Pallid cuckoo

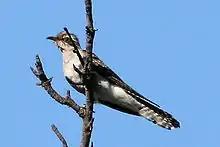
Immature pallid cuckoo ("Cacomantis pallidus)"

The pallid cuckoo (Heteroscenes pallidus) is a species of cuckoo in the family Cuculidae. It is the only species placed in the genus Heteroscenes. It is found in Australia, with some migration to the islands of Timor and Papua New Guinea. It is between in size, with distinctive markings such as a dark bill, a dark eye with a gold eye-ring and olive grey feet which differentiate it from other cuckoos. The pallid cuckoo is similar in appearance to the oriental cuckoo ("Cuculus optatus"), with barred immature pallid cuckoos being often mistaken for oriental cuckoos.